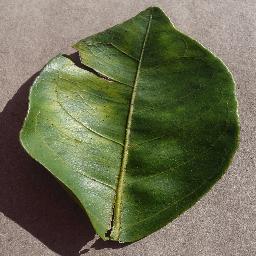
Label: Orange___Haunglongbing_(Citrus_greening)